List of Men's Soccer Academic All-America Team Members of the Year

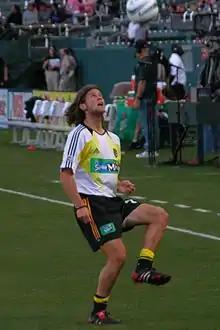
Chris Wingert, 2003 winner

, University of New Mexico (23) has had the most men's soccer Academic All-America honorees, just ahead of Massachusetts Institute of Technology and Carnegie Mellon University with 22 each. New Mexico athletes have twice been recognized with this award. Carnegie Mellon has won it three times, while MIT has yet to win the award.